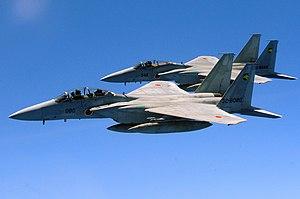
Mitsubishi Heavy Industries TSE : 7011 est une entreprise japonaise de construction mécanique qui utilise la marque Mitsubishi. Elle fait partie du TOPIX 100.
Les Forces japonaises d'autodéfense, souvent désignées sous le terme anglais de Japan Self-Defense Forces, constituent de fait l'armée japonaise depuis 1954. Dans l'archipel nippon, la défense a en effet depuis 1945 un statut particulier. En raison de l'article 9 de sa Constitution, rédigée à l'issue de la défaite dans la guerre du Pacifique face aux États-Unis et autres Alliés qui a conduit à la suppression de l'Armée et de la Marine impériale japonaises, « le Japon renonce à jamais à la guerre en tant que droit souverain de la nation ».
La Force aérienne d'autodéfense japonaise ou Japanese Air Self-Defense Force est la composante aérienne des Forces d'autodéfense japonaises. Elle a été créée le 1ᵉʳ juillet 1954 et reprend une partie des traditions du Service aérien de l'Armée impériale japonaise. Fin 2013, son effectif total est de 50 324 personnes. En 2010, ses effectifs étaient de 34 760 militaires.